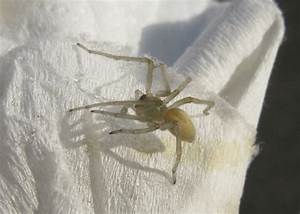
Label: ragno